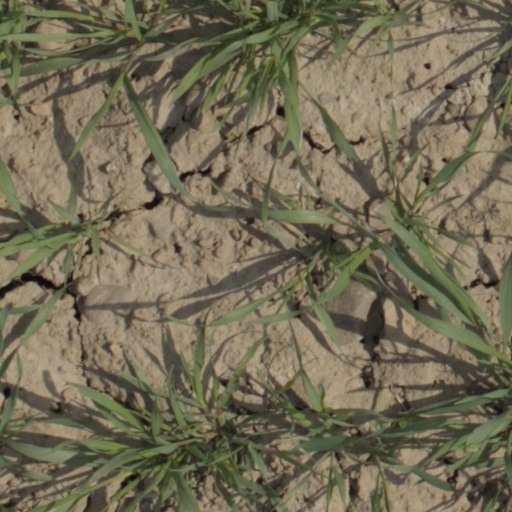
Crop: wheat